Tailcoat

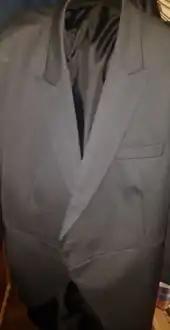
A modern traditional morning tailcoat, made of mohair

A morning coat is a single-breasted coat, with the front parts usually meeting at one button in the middle, and curving away gradually into a pair of tails behind, topped by two ornamental buttons on the waist seam. The lapels are usually pointed (American English peak), not step (notch), since the coat is now only worn as formalwear. When it was first introduced, the step lapel was common, since it was worn as half dress. The coat can be grey or black as part of morning dress, and is usually worn with striped, or very occasionally checked, trousers.